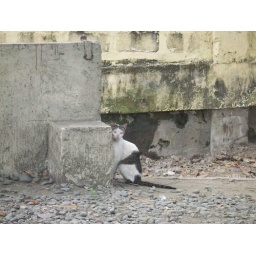
A cat by the road